James Ellsworth De Kay

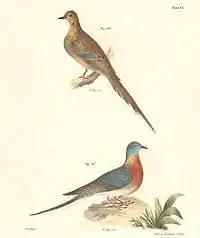
Plate LXXIV, mourning dove ("Zenaida macroura") above, and passenger pigeon ("Ectopistes migratorius") below, by Hill

After his return to the United States, he married Janet Eckford, a daughter of Henry Eckford, a ship builder. He then traveled with his father-in-law to Turkey as a ship's physician, and published a book, "Sketches of Turkey in 1831 and 1832," about these travels. Although well received as an entertaining travelogue, his book has been criticized as being very anti-Hellenic as well as sometimes naive about Turkish customs. He was entrusted by Eckford with negotiations with Brazil and other South American powers, relative to the ships of war that had been ordered by the latter. In 1830, he was elected into the National Academy of Design as an honorary academician.